NGC 1387

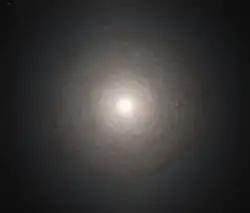
Hubble Space Telescope image of NGC 1387

NGC 1387 is a lenticular galaxy in the constellation Fornax, in the Fornax Cluster. It was discovered by William Herschel on December 25, 1835.